Exercise Ardent

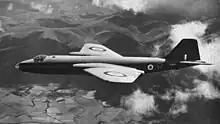
The English Electric Canberra was immune to interception at night, and was only intercepted by day when fighters just happened to fly near them. Bomber Command suggested that the defence was largely useless against jet-powered bombers.

Bomber Command was critical of the exercise, mostly due to the unrealistic limits placed on their operations. In particular, the aircraft were mostly banned from flying at altitudes between 3,000 and 11,000 feet, and the Canberras were limited to only 35,000 feet so the fighters could reach them. Had they been allowed to operate at their most effective altitudes, they would have likely never been intercepted. The interceptions of Canberras invariably occurred when a fighter just happened to spot them during the day and were then ordered to attack after reporting the sighting. They noted that the "percentage of lethal attacks was probably extremely small," and that the night fighters had "absolutely no success" against them. They concluded that the "salient points which emerged from the day and night operations of the Canberras was their complete immunity by night and large measure of immunity, at operational height, by day."